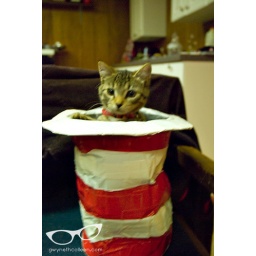
cat in a hat